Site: brandenburg
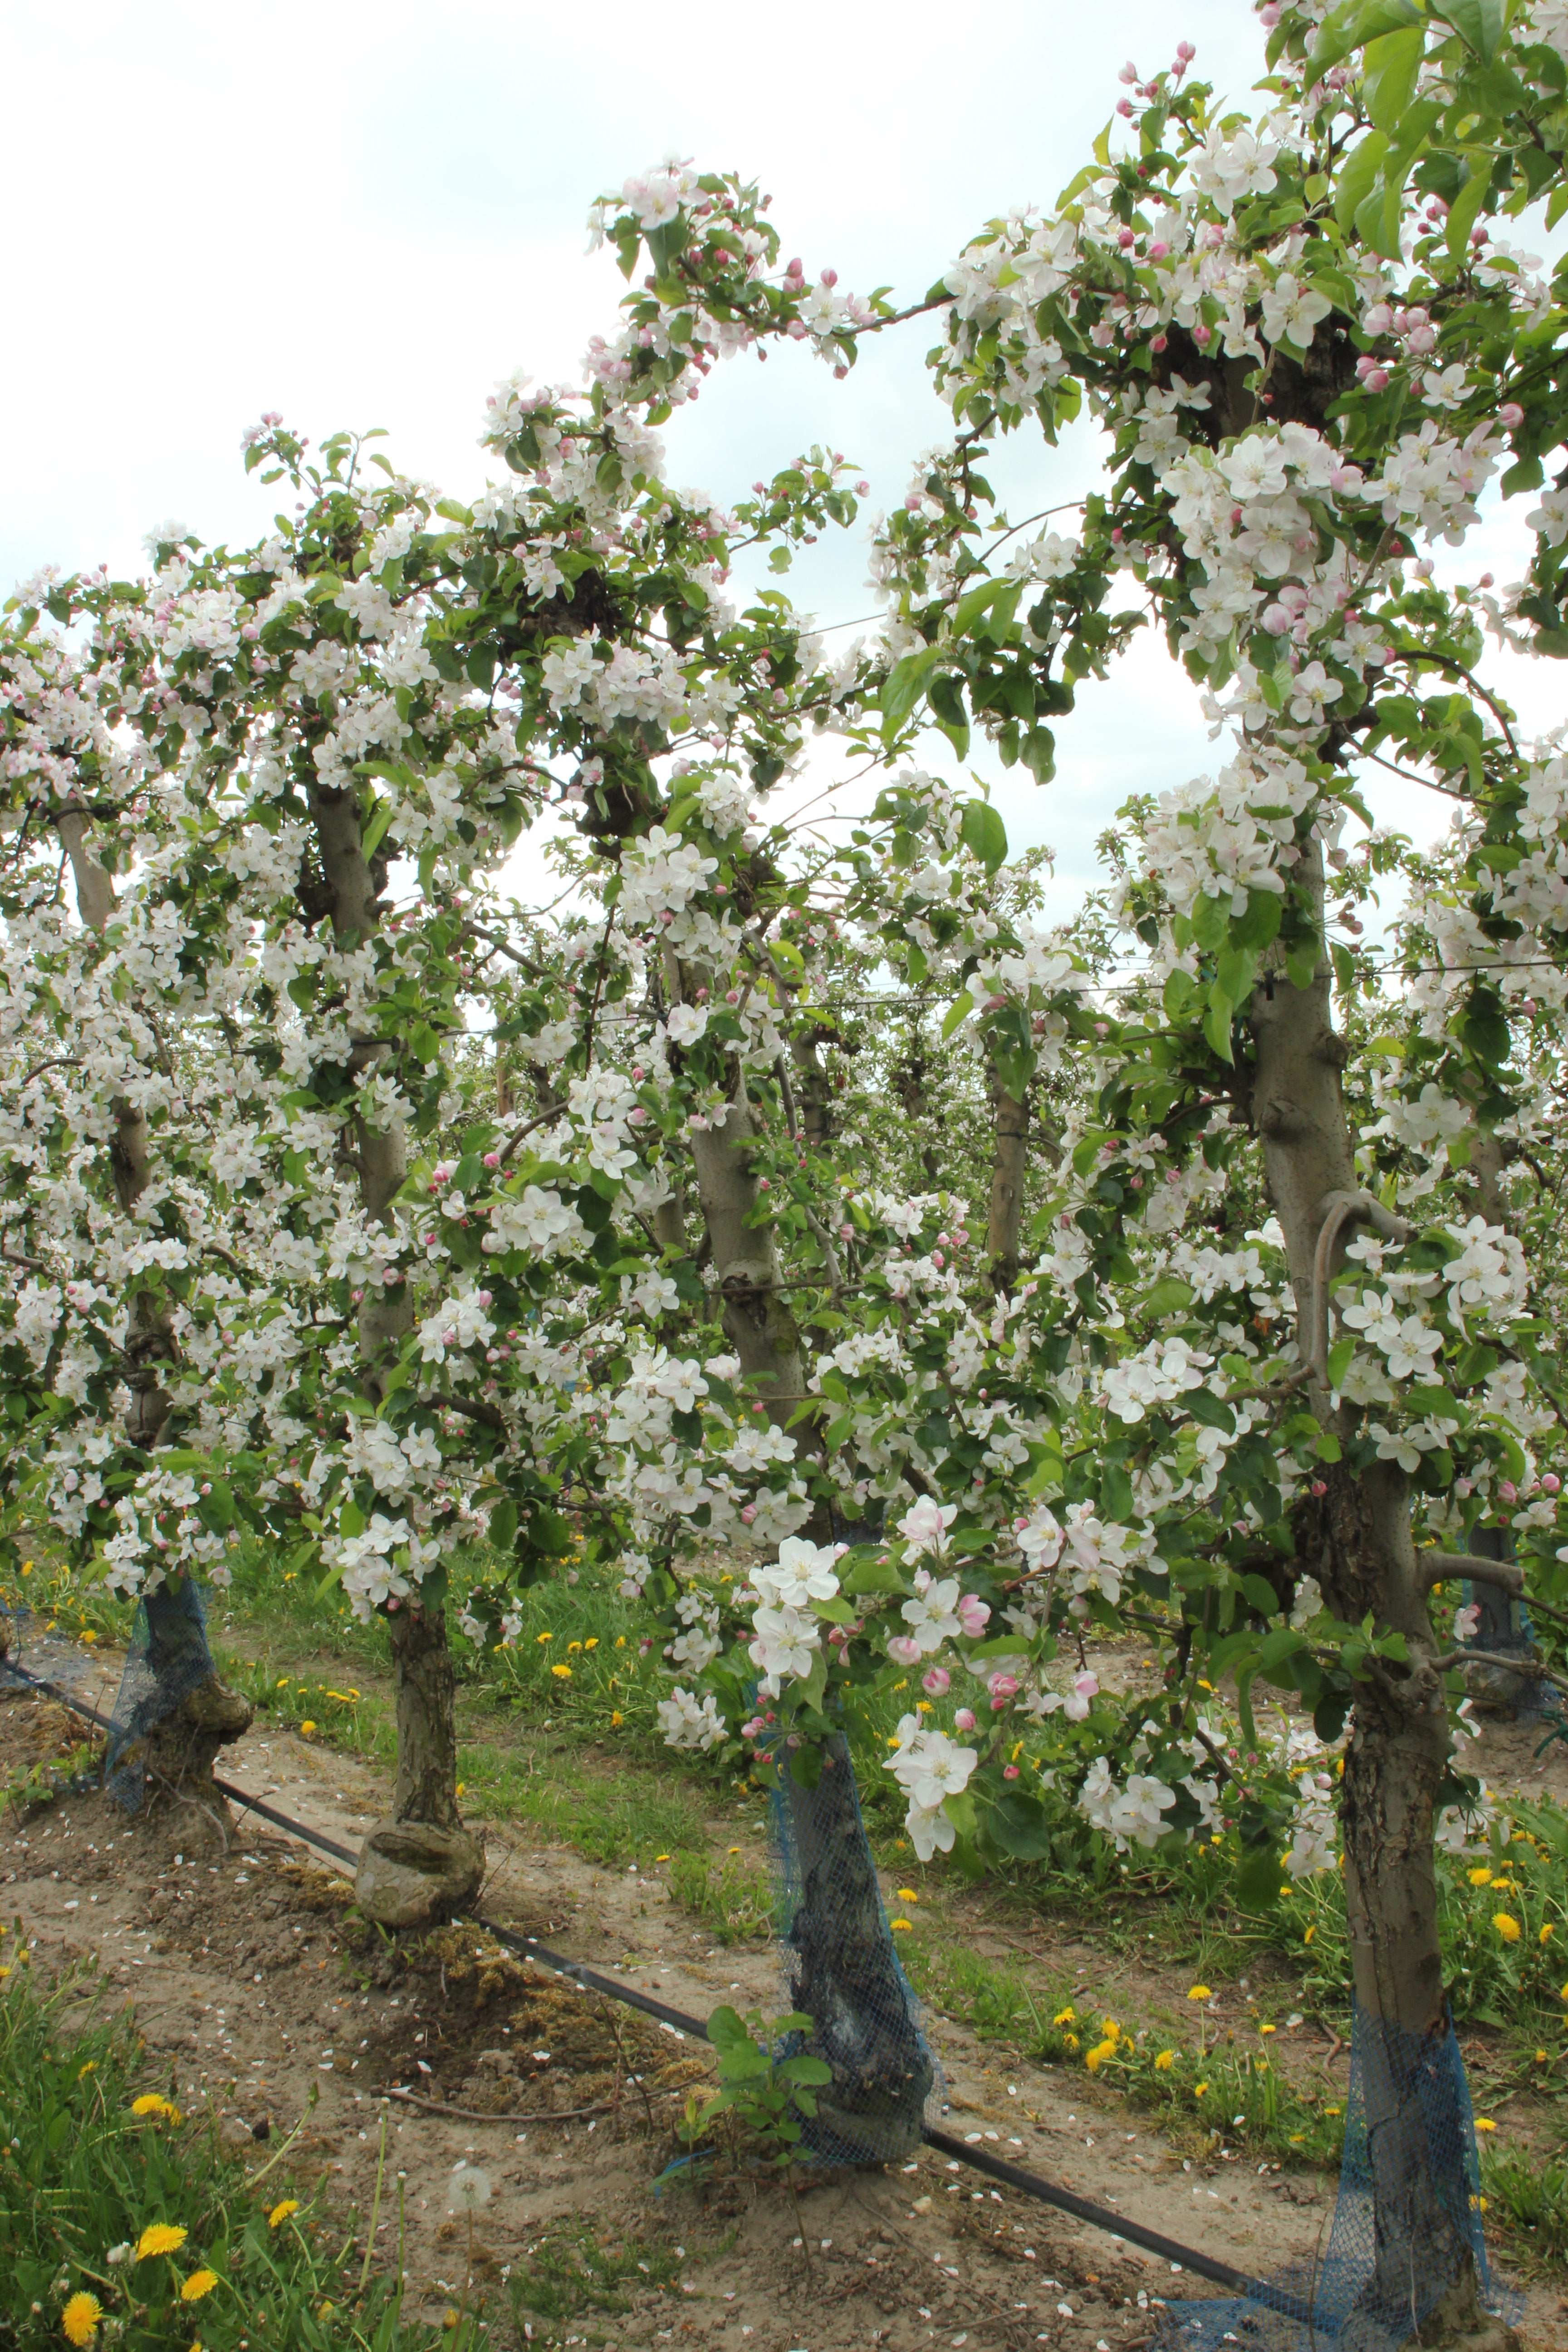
Growth stage (BBCH 65): Flowering